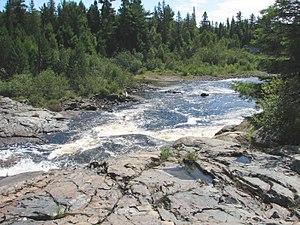
Le parc provincial Sturgeon River est un parc provincial de l'Ontario comprenant une portion de la rivière Sturgeon entre le parc provincial Lady Evelyn-Smoothwater et confluence de la rivière Obabika. Il est l'un des nombreux parcs provinciaux de la région de Temagami. Il partage ses limites avec les parcs provinciaux Solace, Chiniguchi Waterway et Obabika River. Il est administré par Parcs Ontario.